Sweeney Todd

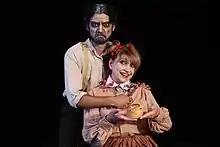

In rhyming slang, Sweeney Todd is the Flying Squad (a branch of the UK's Metropolitan Police), which inspired the television series "The Sweeney".